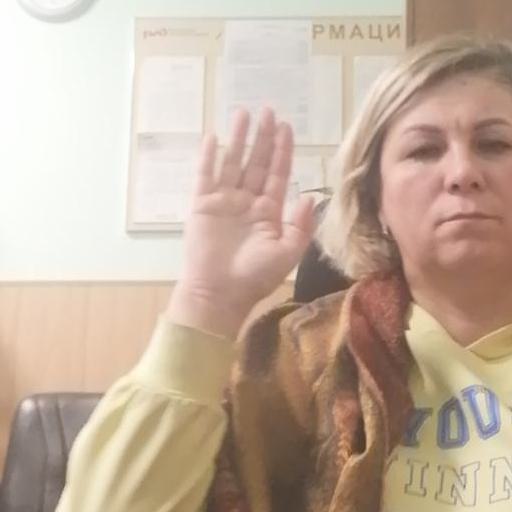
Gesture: stop